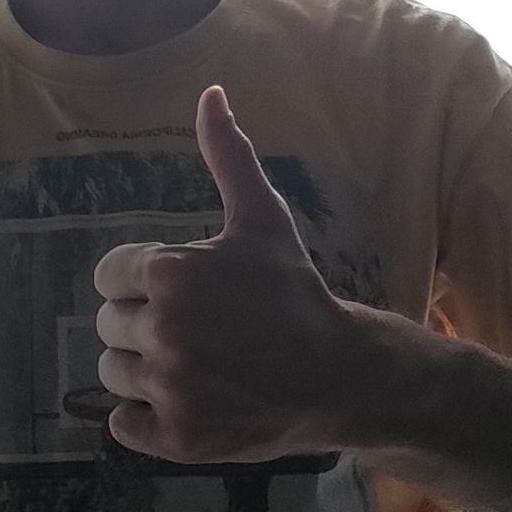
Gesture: like